Tetris: The Grand Master

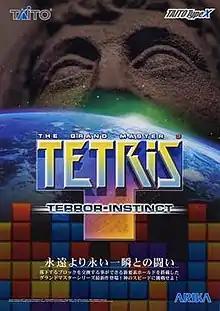
Arcade flyer for "Tetris: The Grand Master 3 – Terror‑Instinct"

is a series of puzzle arcade video games created by Arika.